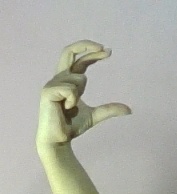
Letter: thal